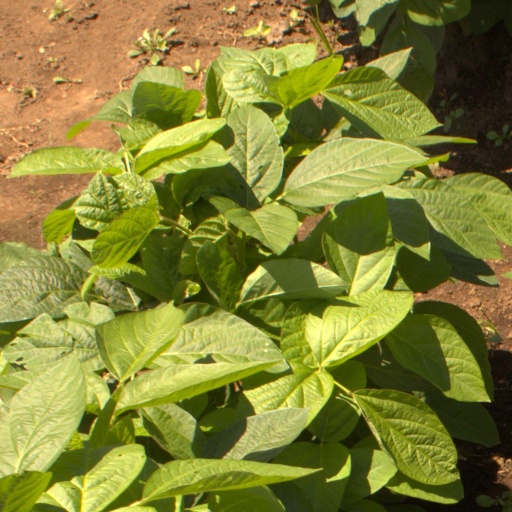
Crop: soybean